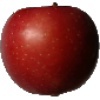
Label: Apple Braeburn 1